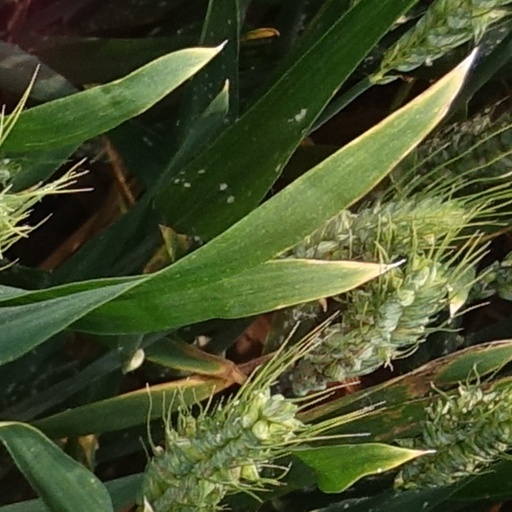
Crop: wheat